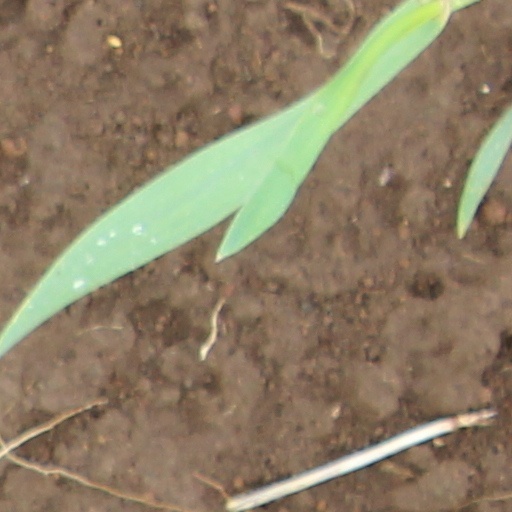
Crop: wheat